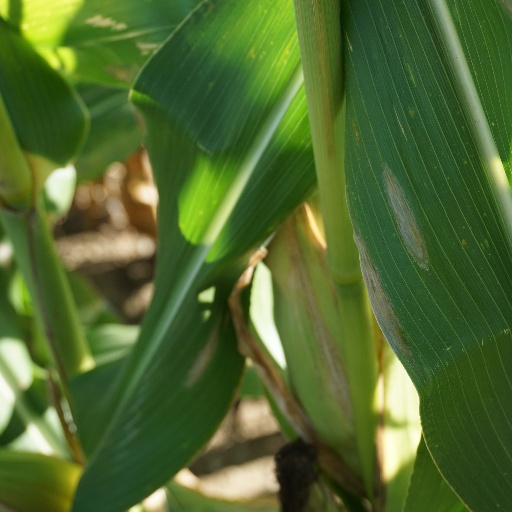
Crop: maize; corn